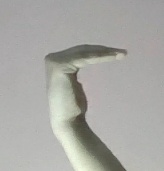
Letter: haa